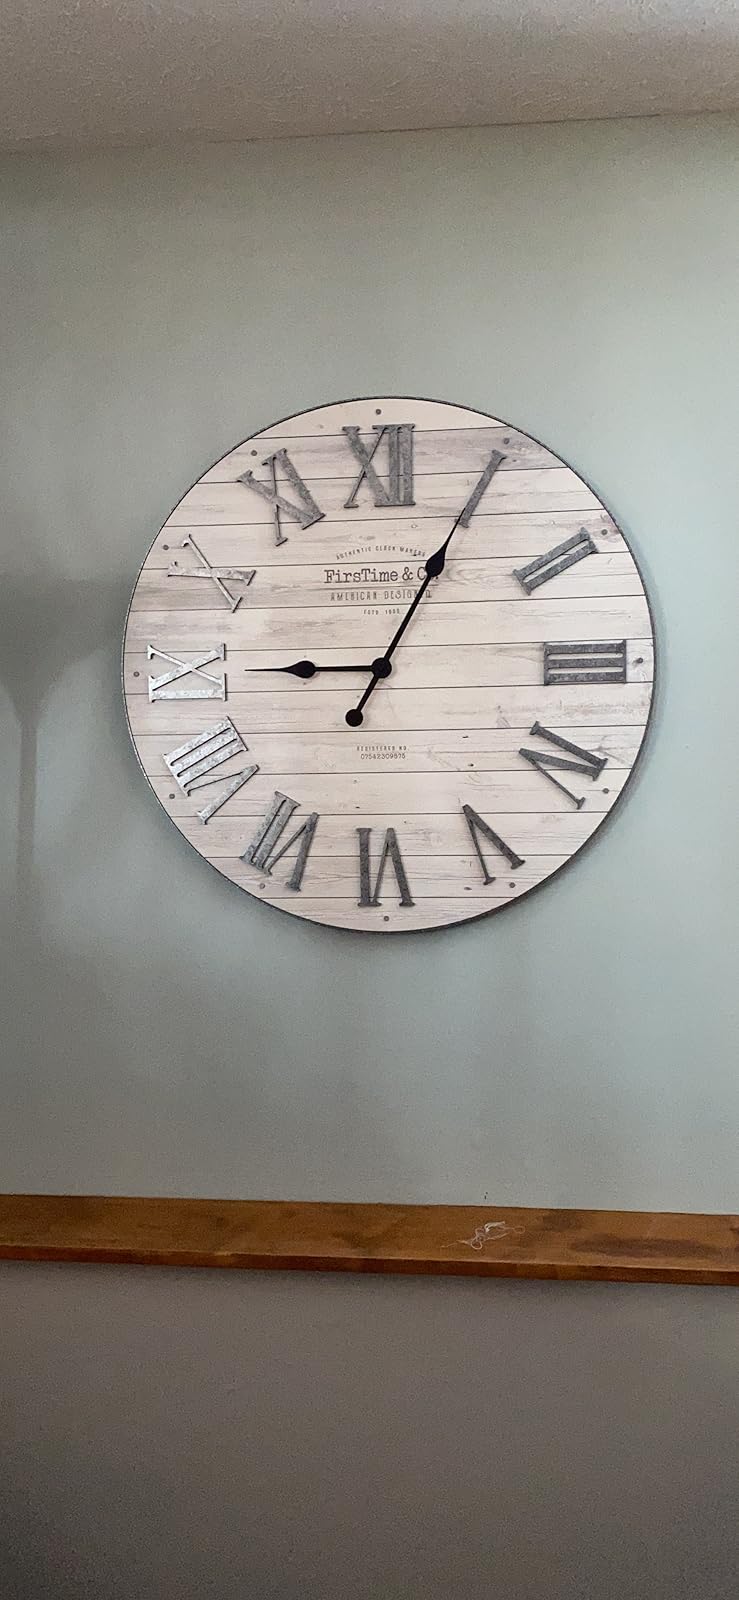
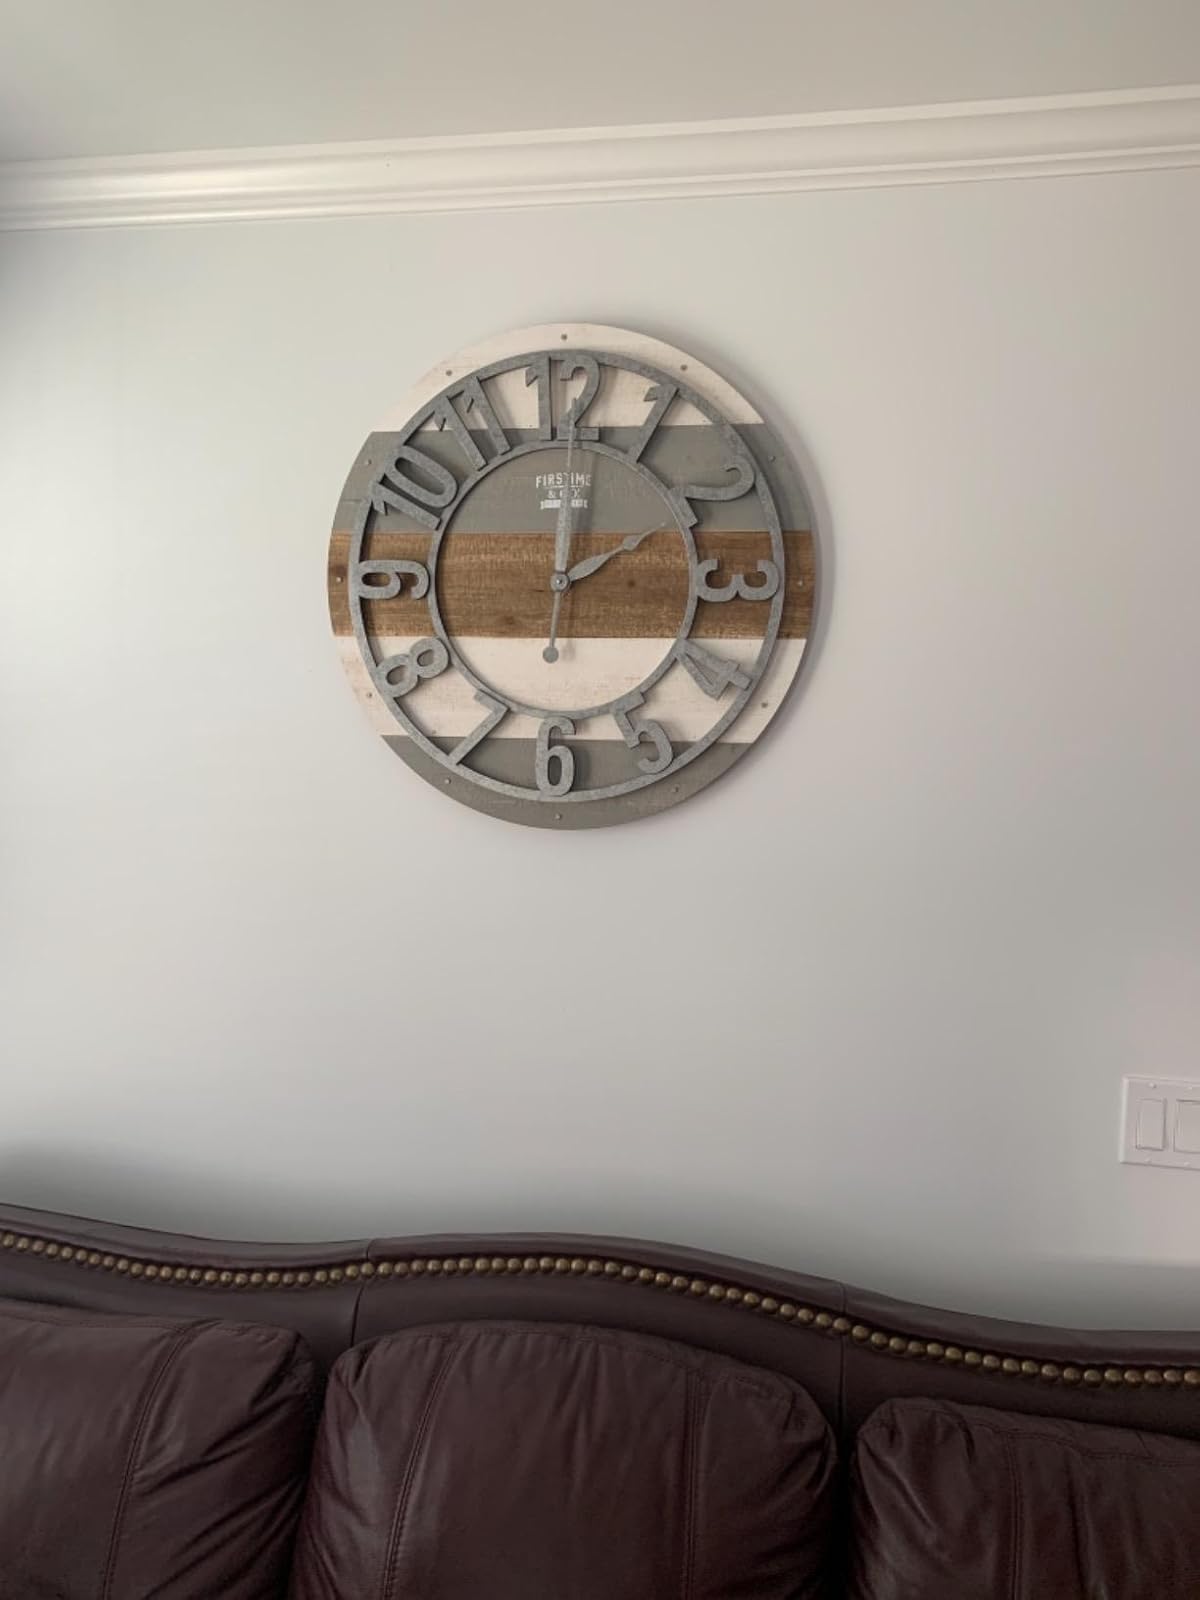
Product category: clock
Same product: no